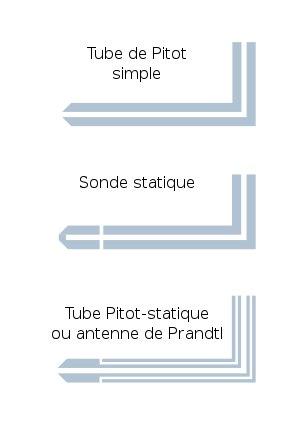
Un tube de Pitot est l'un des éléments d'un système de mesure de vitesse des fluides. Il doit son nom au physicien français Henri Pitot qui propose en 1732 un dispositif de mesure des eaux courantes et de la vitesse des bateaux.
Un anémomètre est un terme du XVIIIᵉ siècle, composé du préfixe « anémo » et du suffixe « mètre ». Il s'agit donc d'un appareil permettant de mesurer la vitesse ou la pression du vent. Il en existe plusieurs variantes qui peuvent être regroupées en deux types principaux : à mesure du déplacement de l'air et à variation de pression causé par ce mouvement. Les anémomètres sont le plus souvent disposés sur un pylône baptisé mât anémométrique, dont la hauteur dépend à la fois de la nature du site d'observation et de l'objectif des mesures.